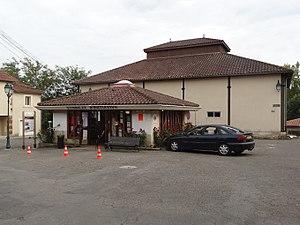
Syndicat d'initiative de Miélan.
Miélan est une commune française située dans le département du Gers, en région Occitanie.